Nissan GT-R in motorsport

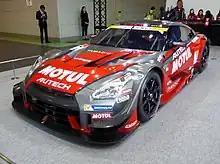

Regulation changes in 2018 saw the beginning of an unsuccessful era for the GT-R Nismo GT500, as it only managed to achieve a race win, a pole position, and 2 podium finishes. End of the season, Team Nismo were a disappointing 8th in championship standings. The 2019 season saw improvements, attaining a race win, 3 pole positions, 2 fastest laps and 6 podium finishes during the season. Team Nismo finished 3rd in standings, 32.5 points behind the championship winners. In 2020, Team Nismo fell back to 5th in standings, as the car only scored 2 race wins, a fastest lap, and 3 podium finishes. Scoring 2 race wins and 6 podium finishes during the 2021 season, it was announced that the GT-R Nismo GT500 will be retired by the end of the season. Including its 5 drivers' and 4 teams' championships, the GT-R Nismo GT500 has the most race wins for a GT500 car, a record 41 race wins (including 2 Suzuka 10 Hours wins) and 89 podium finishes from 113 race starts, making it one of the most successful GT500 race cars of all time. The car was replaced by the Nissan Z GT500 for the 2022 season, after the model's 15-years of absence.